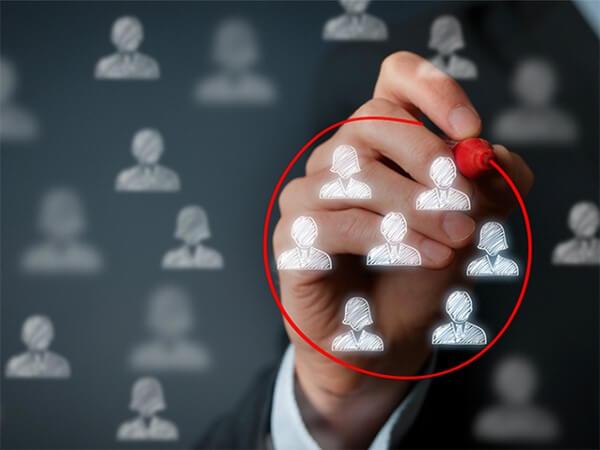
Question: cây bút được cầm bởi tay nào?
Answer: cây bút được cầm bởi tay phải